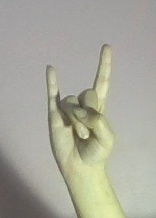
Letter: la